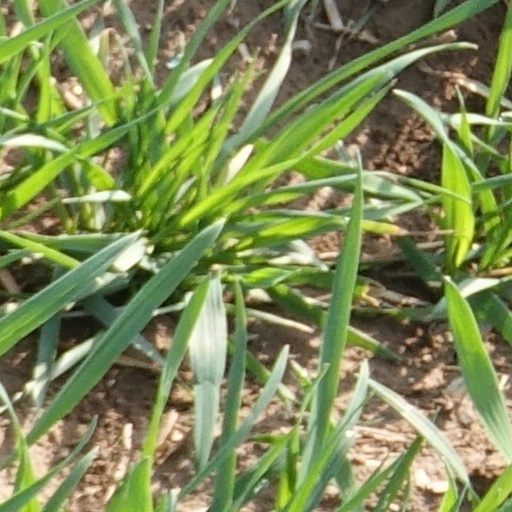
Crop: wheat